Fritz Duquesne

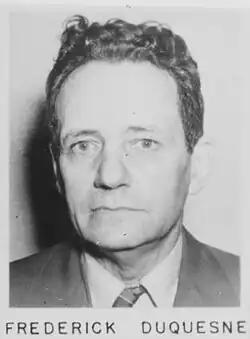
Joubert Duquesne FBI file photo

After his arrest in New York, and while awaiting extradition to Britain on murder charges, Duquesne pretended to be paralyzed. He was sent to the prison ward at Bellevue Hospital. On 25 May 1919, after nearly two years of feigning paralysis and just days before his extradition, he disguised himself as a woman and escaped by cutting the bars of his cell and climbing over the barrier walls to freedom. Police Commissioner Richard E. Enright sent out the following bulletin: